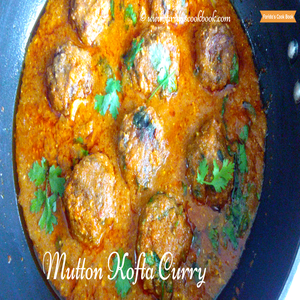
Dish: kofta